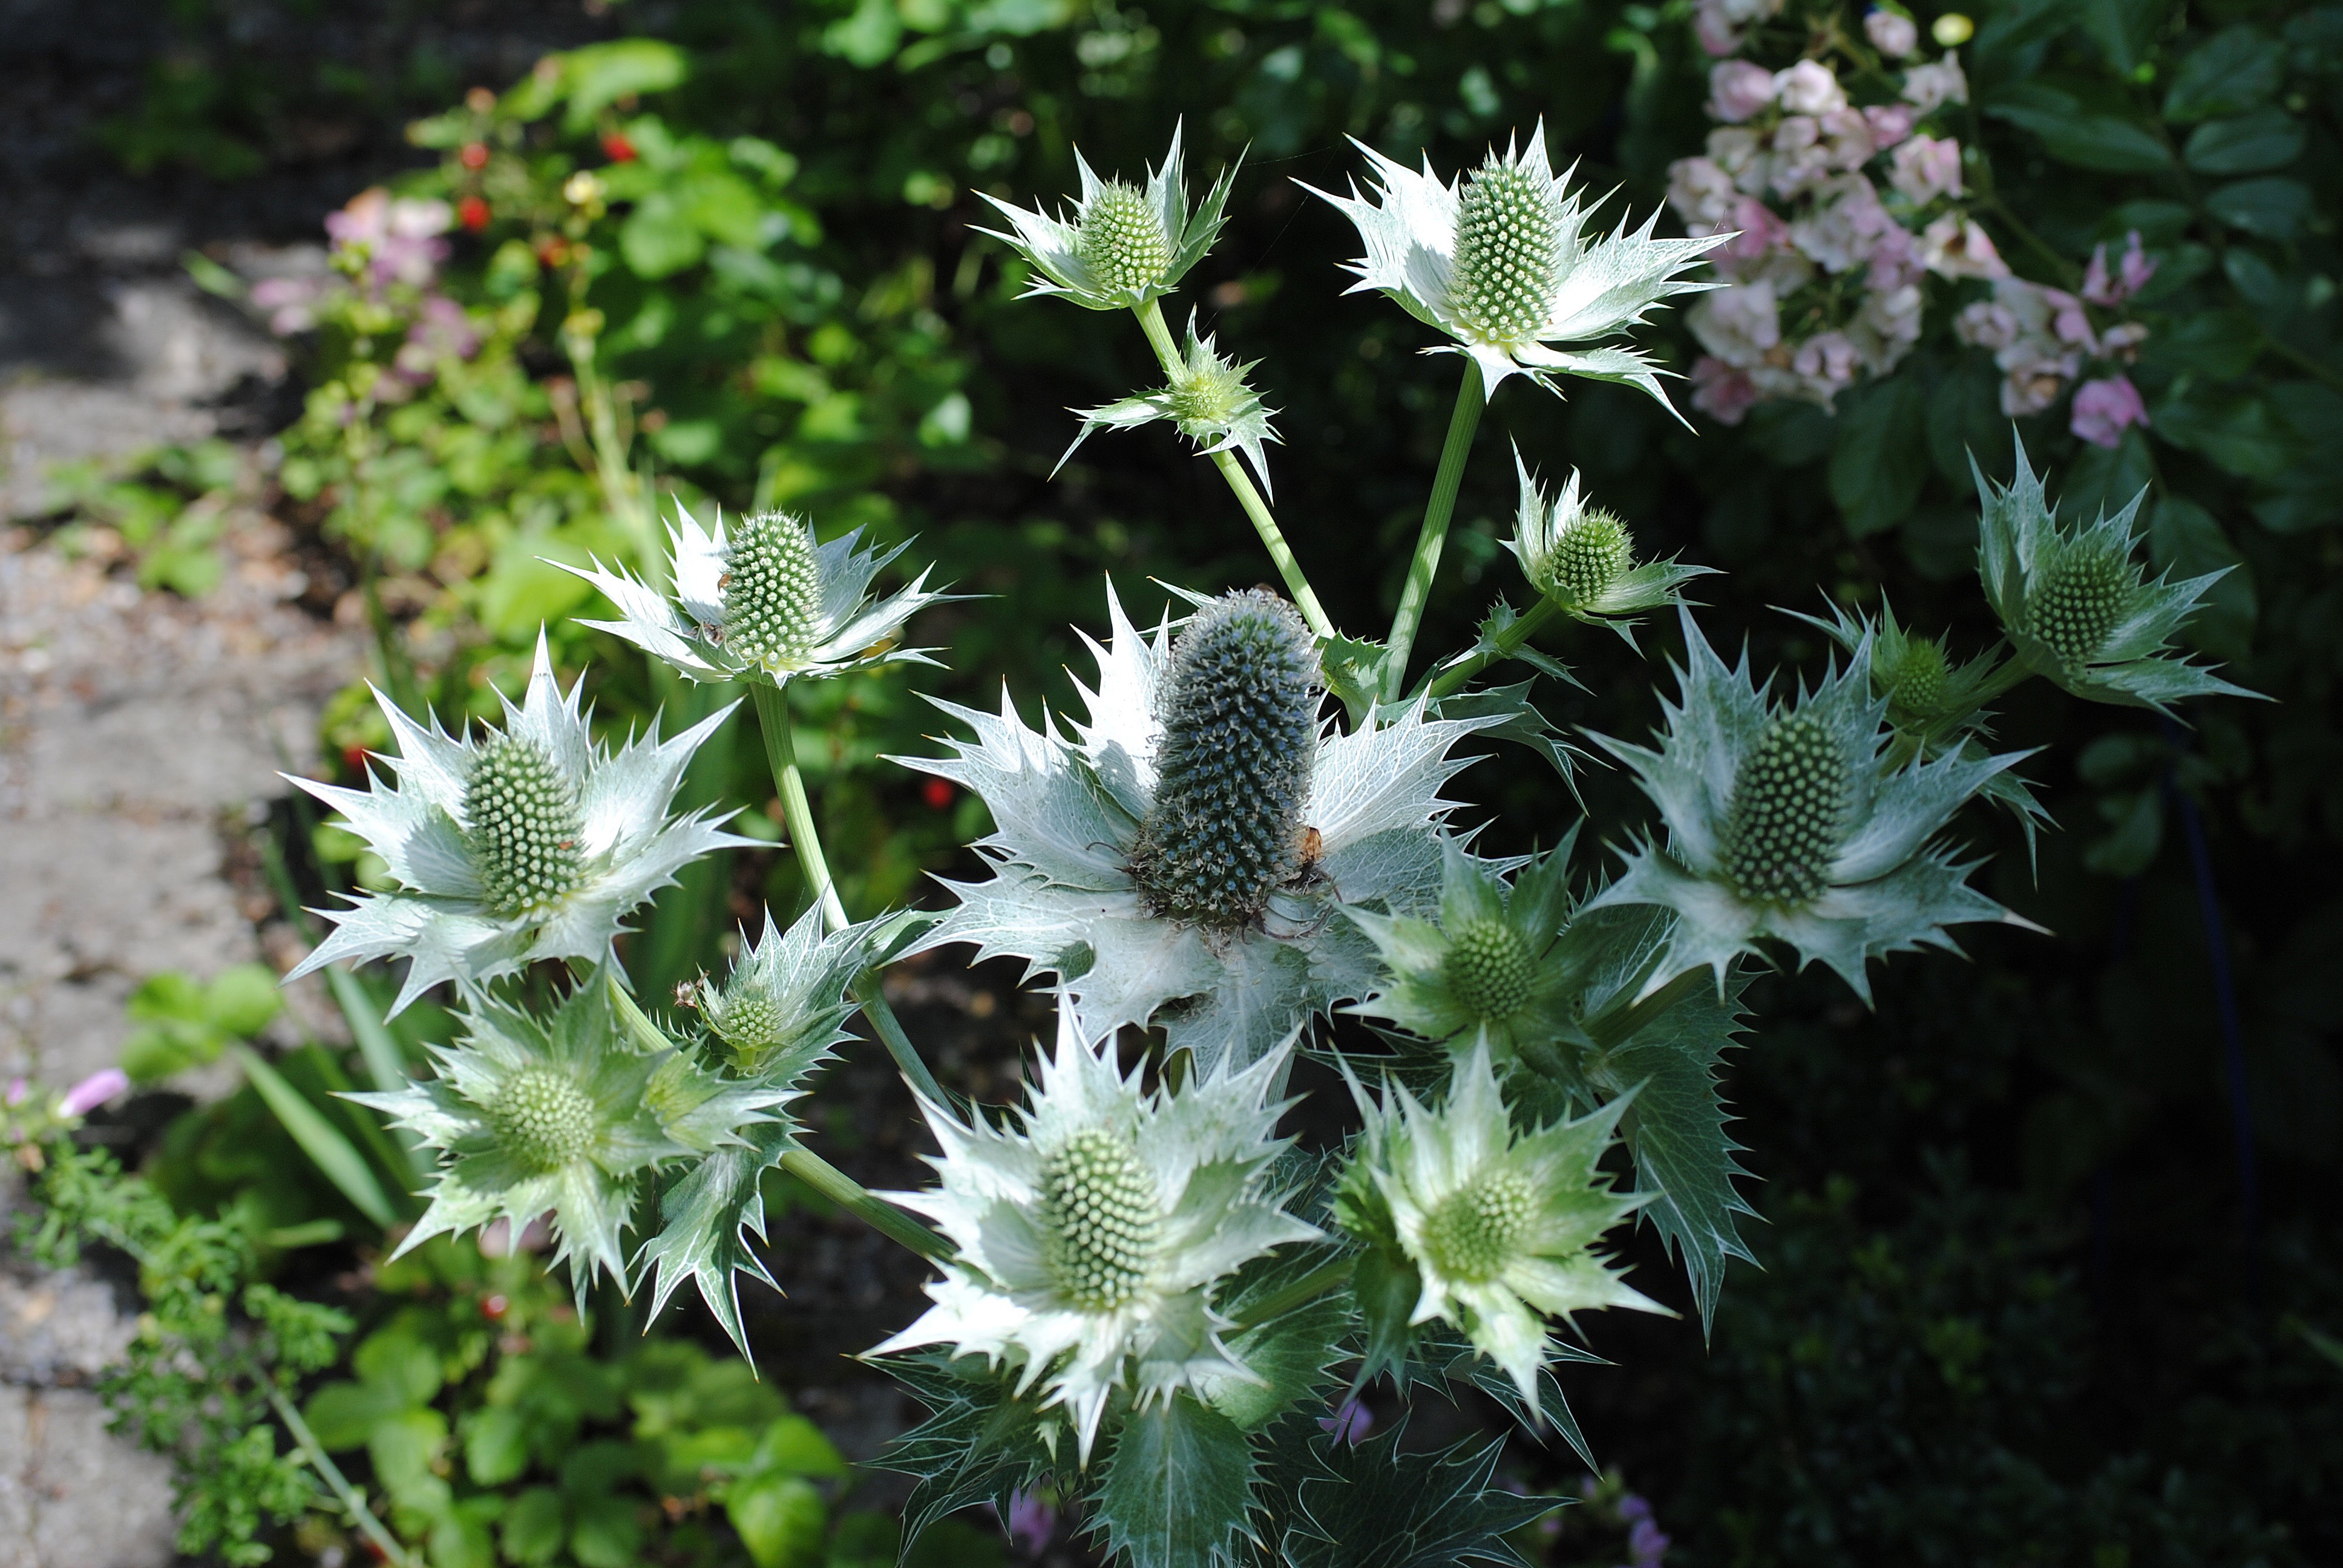
prickly, plant, flower, herb, botany, garden, flora, wildflower, thistle, inflorescence, flowering plant, daisy family, silybum, annual plant, land plant